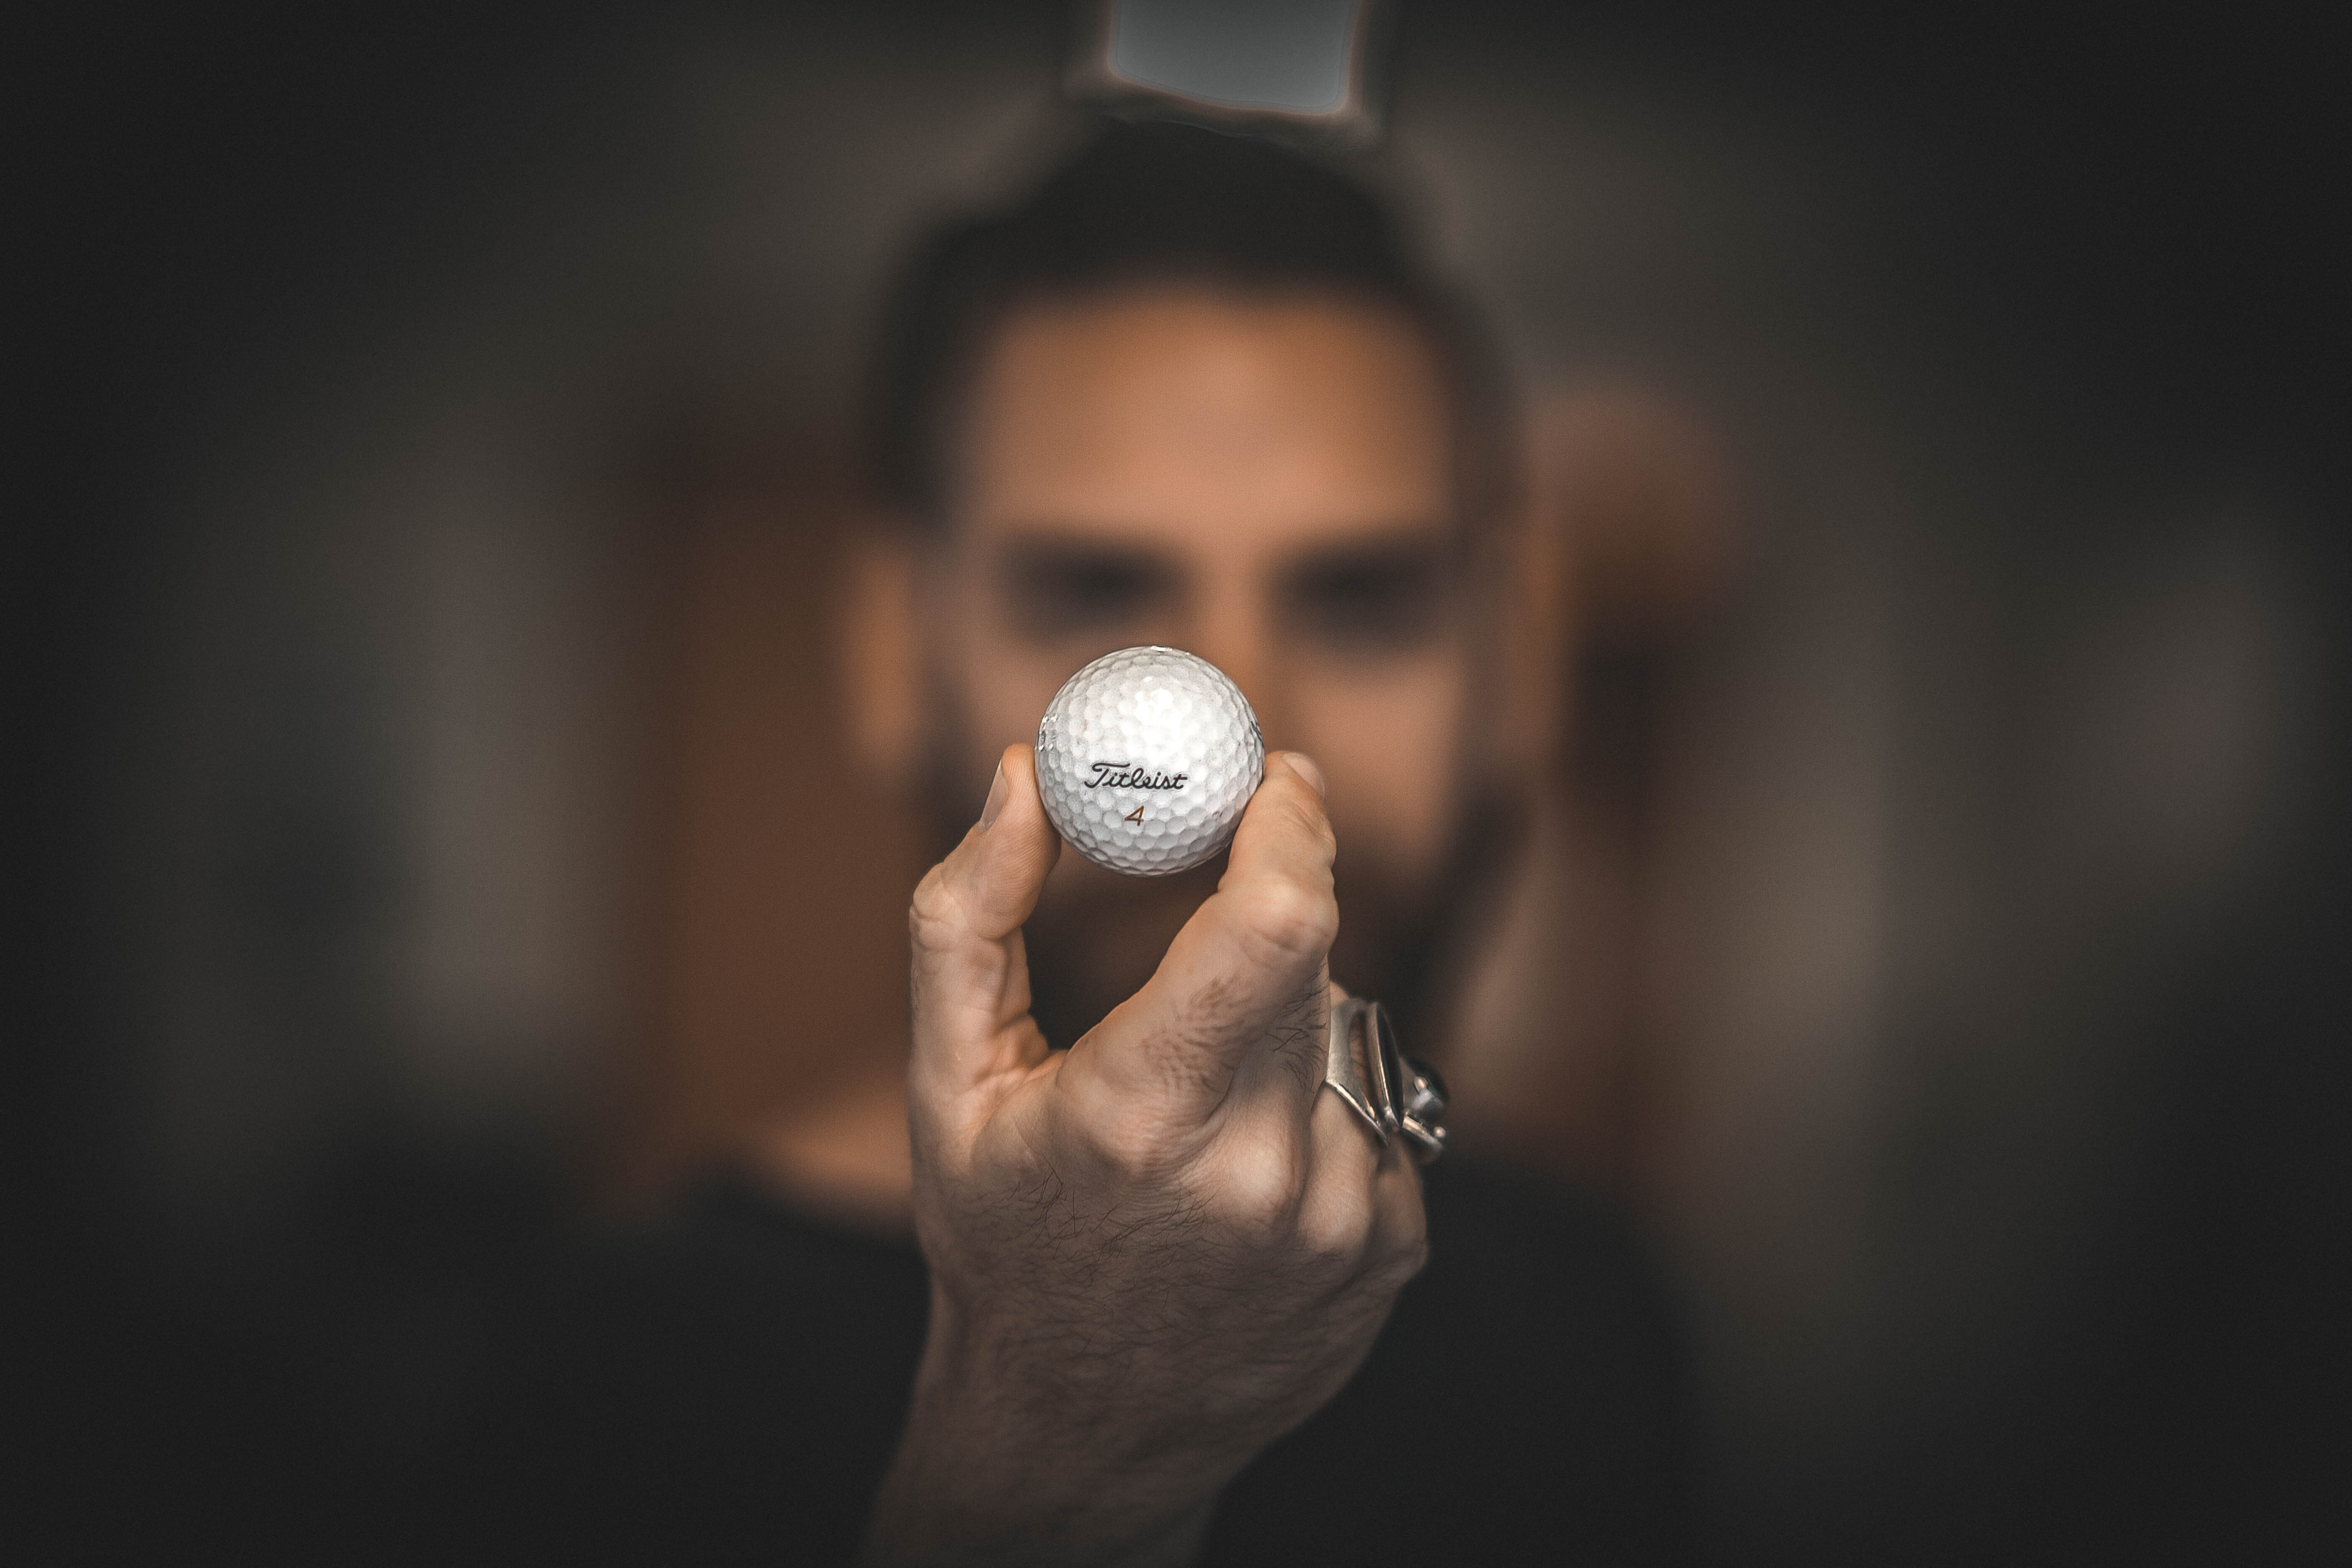
hand, man, light, photography, portrait, finger, macro, darkness, black, close up, golf ball, singing, photograph, beauty, photo shoot, sense